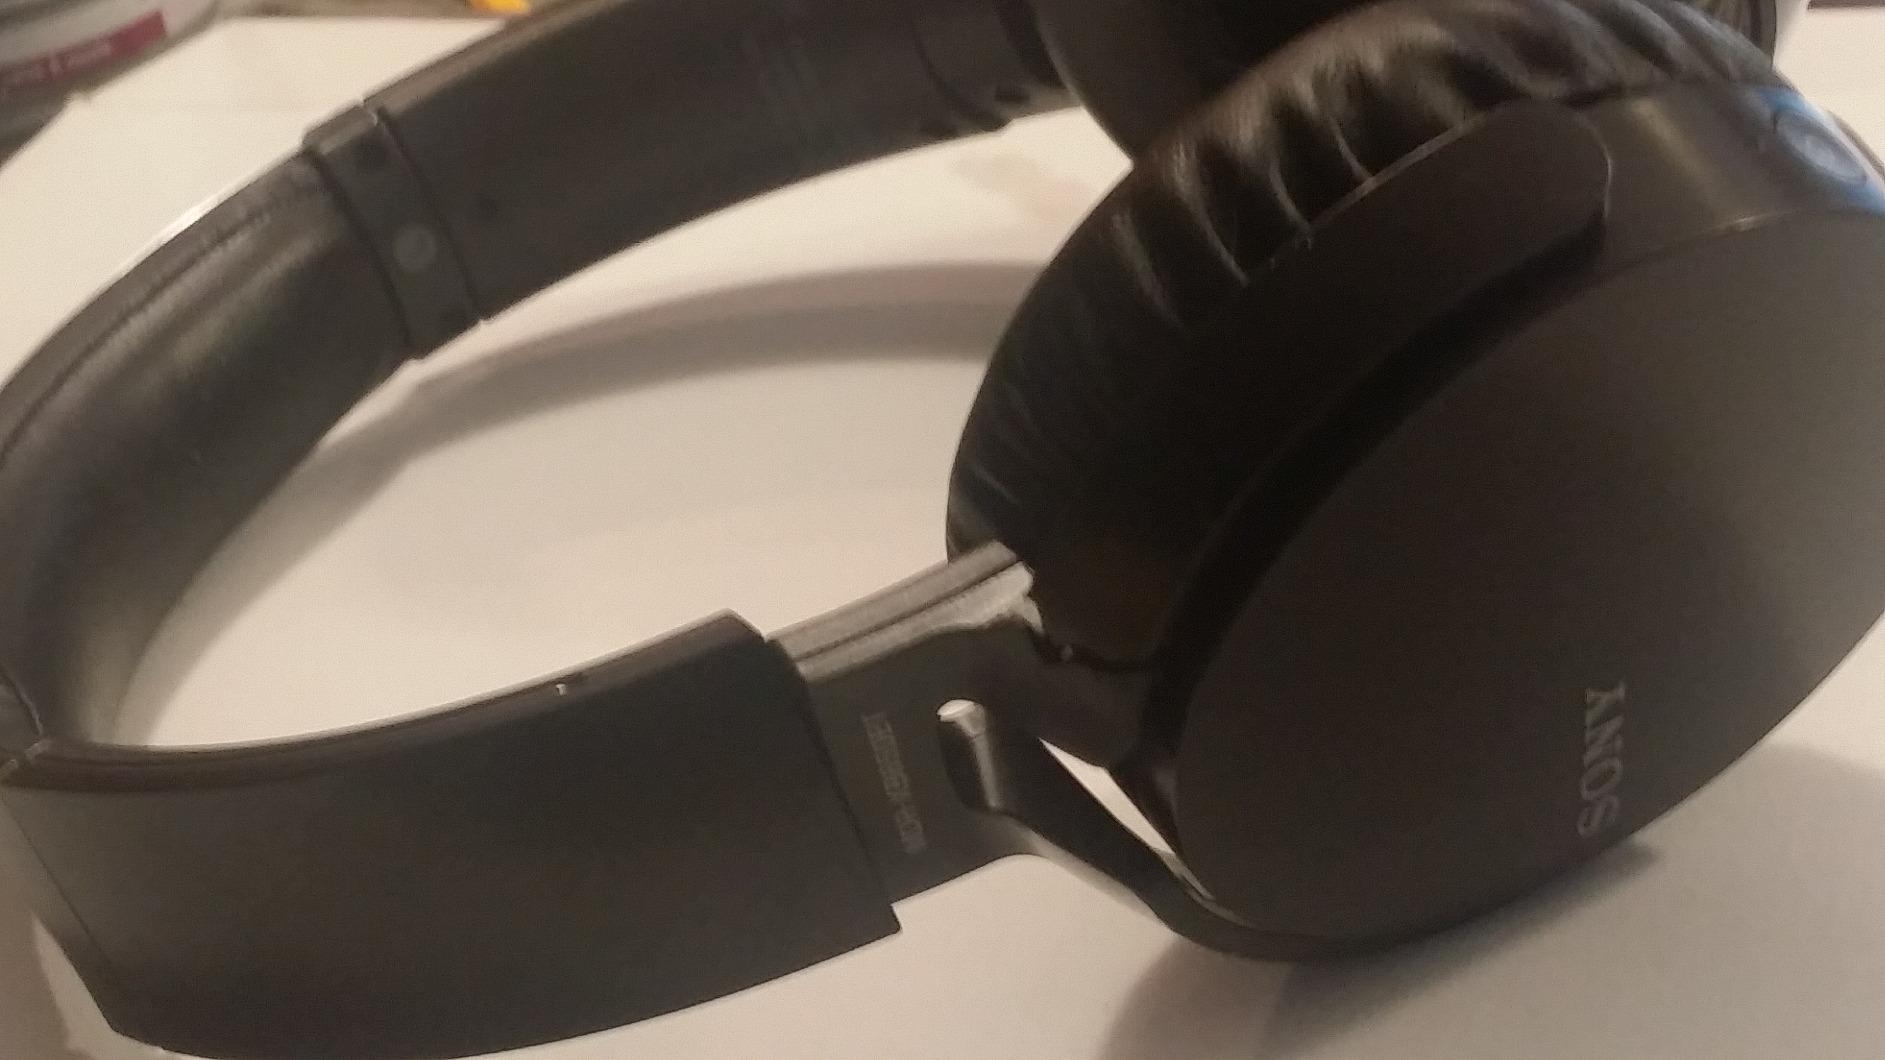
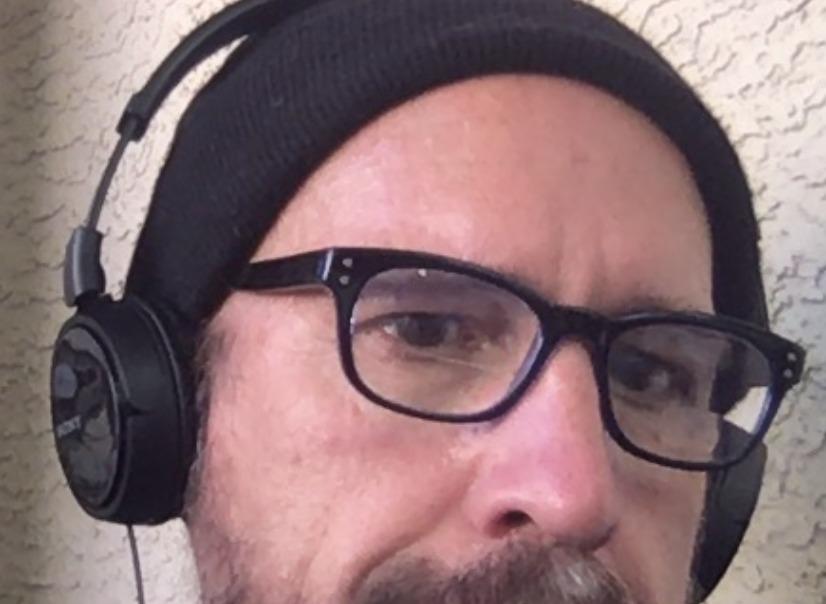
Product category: headphones
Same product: no